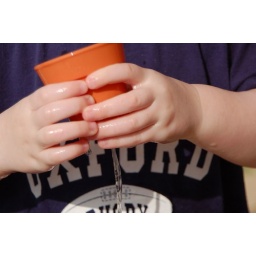
Playing in the sand table 3/29/06